1960 New York mid-air collision

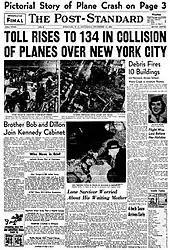
Front page of "Syracuse Post-Standard" on 17 December 1960

According to the DC-8's flight data recorder, the aircraft was off course, and for 81 seconds it descended at while slowing from more than to at the time of the collision.